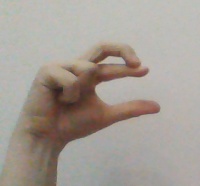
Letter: thal